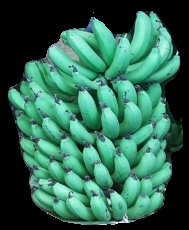
Variety: pachbale
Grade: grade1